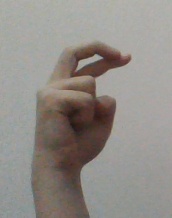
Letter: zay